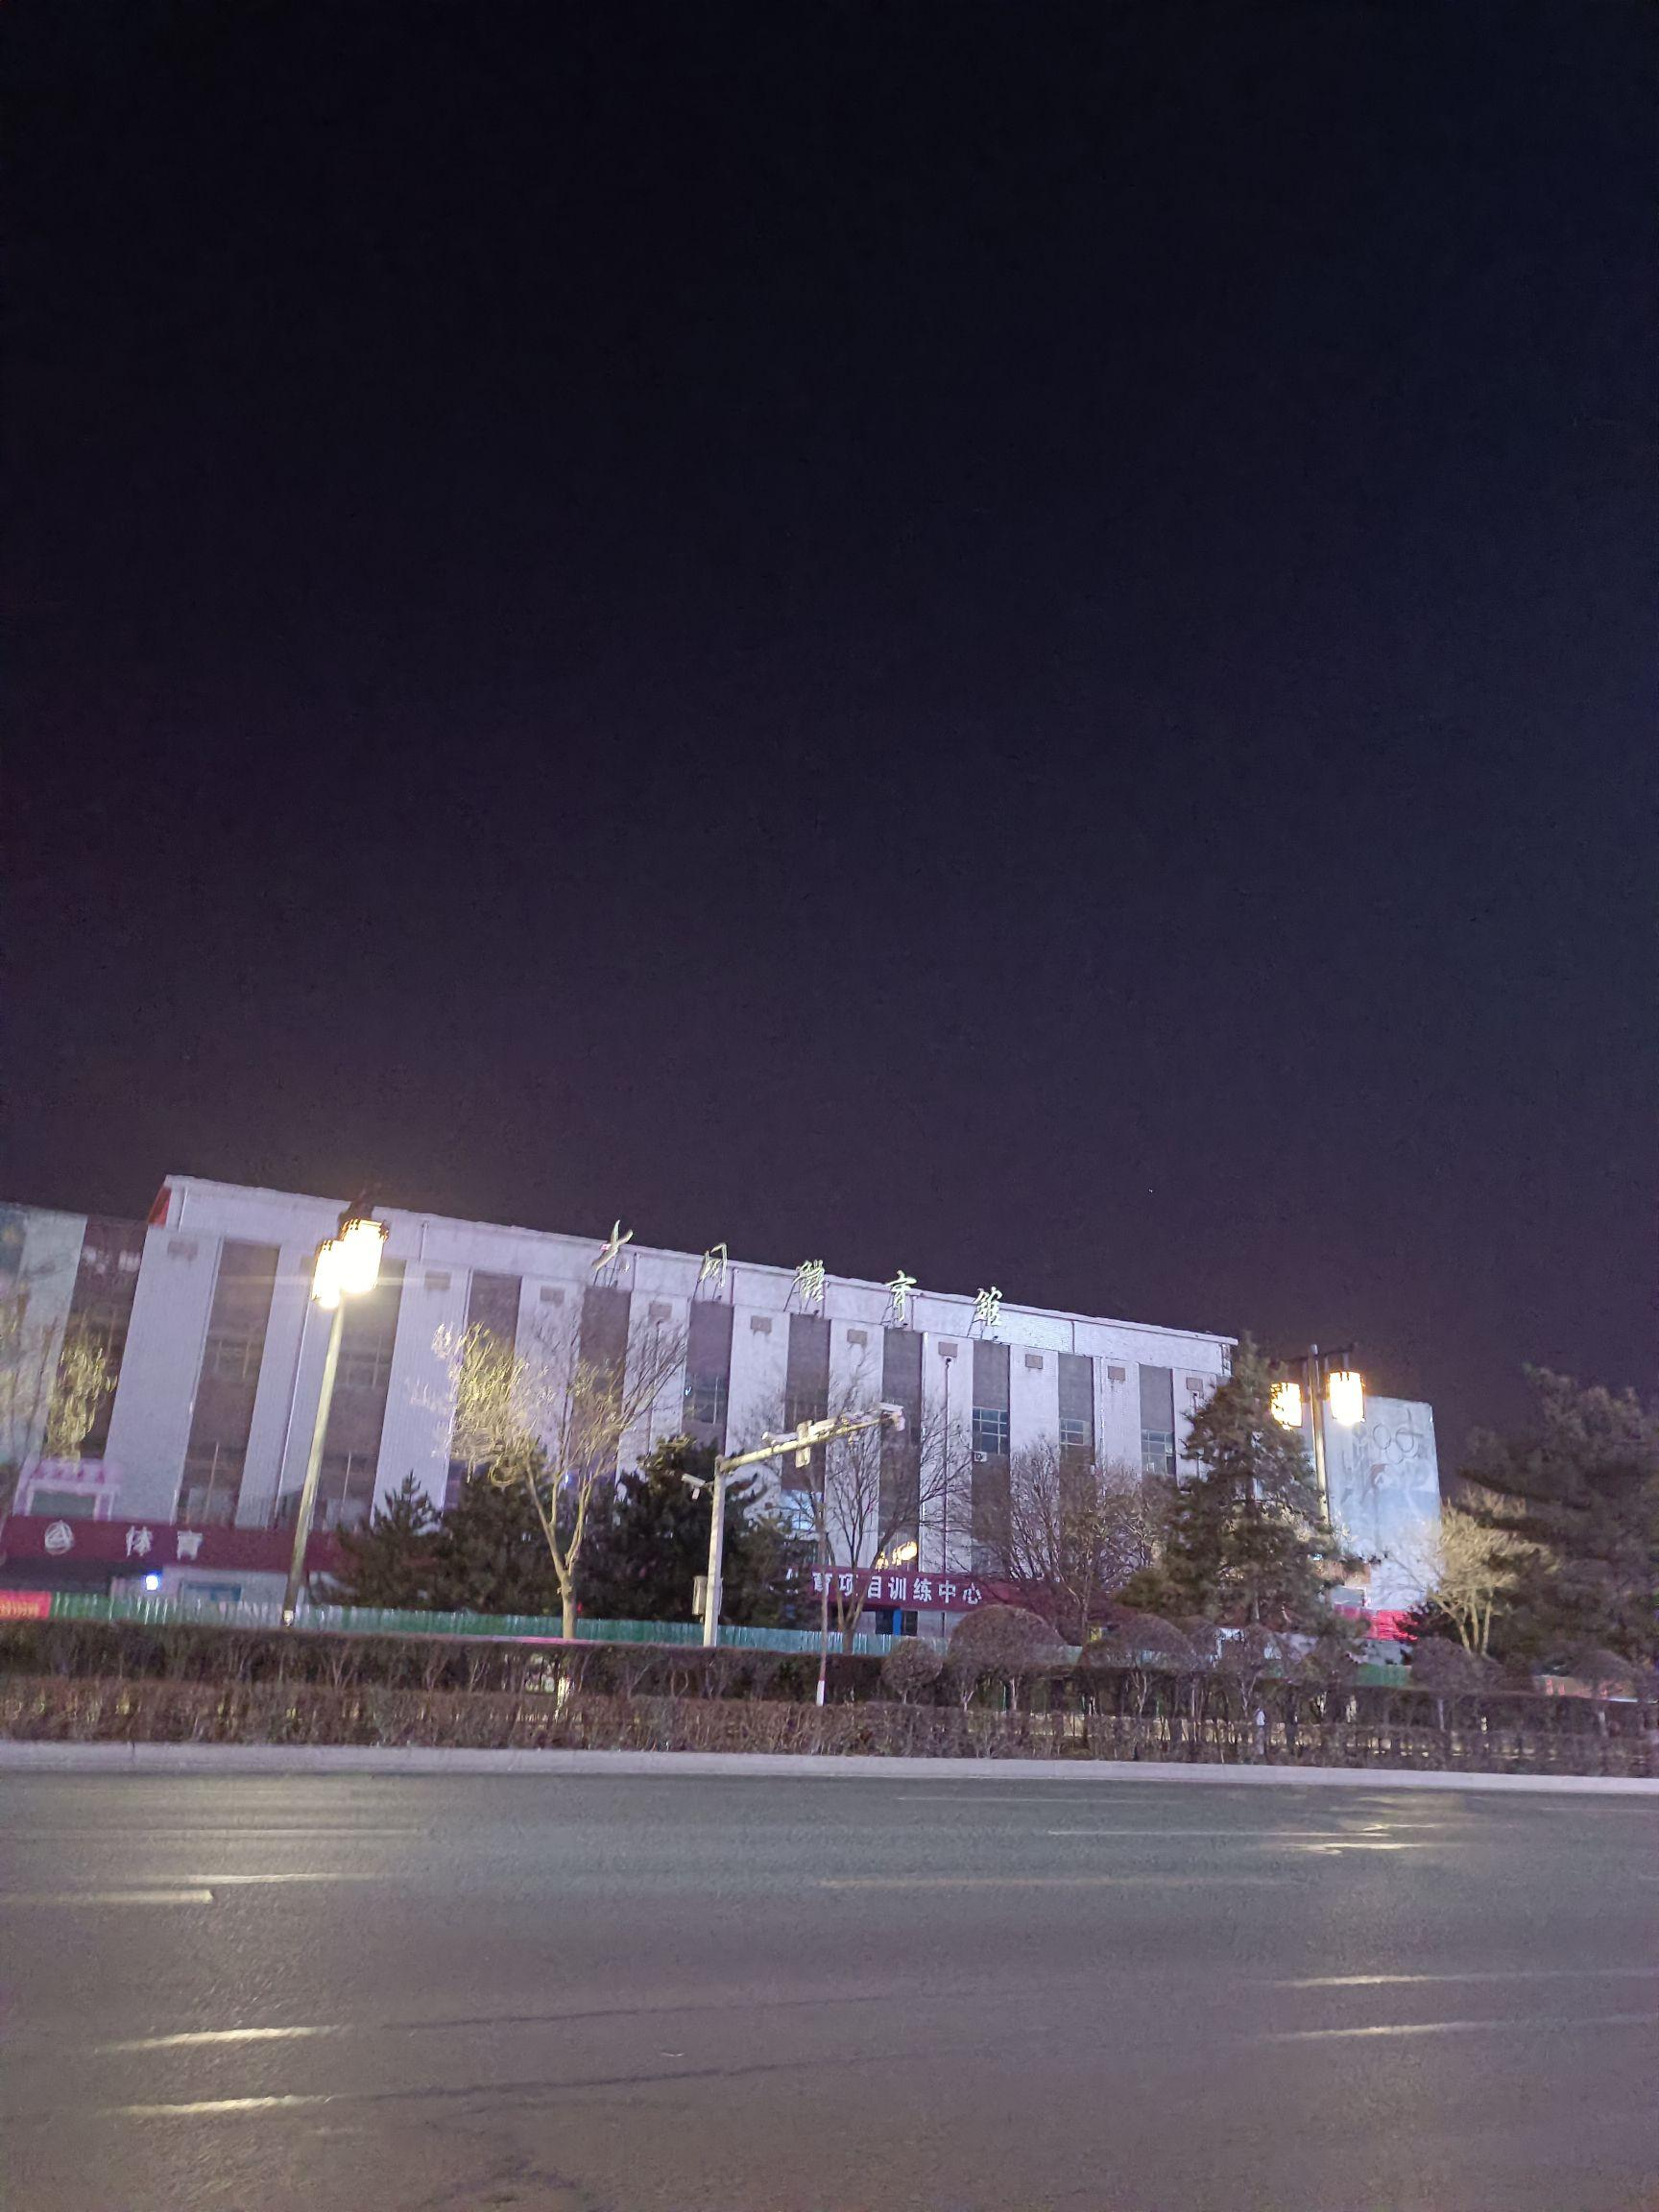
地标名称：大同体育馆
所在城市：大同市·平城区